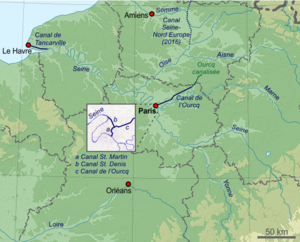
Le canal Saint-Martin est un canal de 4,55 km de long situé essentiellement dans les 10ᵉ et 11ᵉ arrondissements de Paris. Il relie le bassin de la Villette — et au-delà le canal de l'Ourcq — au port de l'Arsenal qui communique avec la Seine. C'est un canal de petit gabarit destiné, à l'origine, à l'adduction d'eau potable dans la capitale. Inauguré en 1825, il comporte neuf écluses et deux ponts tournants pour une dénivellation totale de 25 m.
Les canaux parisiens constituent un réseau de canaux situé à Paris et aux alentours, en France, qui s'étend sur 130 km de voies d'eau, et comprend de nombreux ouvrages techniques tels qu'écluses, ouvrages d'art et usines de pompage de l'eau.
Le canal Saint-Denis est un canal long de 6,6 km qui relie le canal de l'Ourcq, dans le 19ᵉ arrondissement de Paris, à la section de la Seine située sur la commune de Saint-Denis.